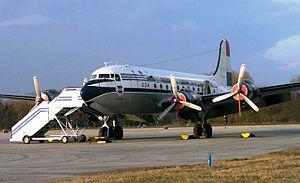
Le Douglas DC-4 est un avion de transport quadrimoteur construit par Douglas Aircraft Company entre 1942 et 1947. Cet appareil fut le premier quadrimoteur et le premier avion à train tricycle construit par Douglas. Après avoir pris part à la Seconde Guerre mondiale sous les désignations militaires C-54 Skymaster ou R5D, le Douglas DC-4 contribua très largement au développement du transport aérien mondial et fut un acteur essentiel du pont aérien assurant le ravitaillement de Berlin durant le blocus de la ville en 1948 et 1949. Le Canadair North Star est un DC-4 remotorisé avec des Rolls-Royce Merlin et l'Aviation Traders ATL-98 Carvair un avion cargo obtenu en modifiant le fuselage avant du DC-4. Le DC-4 servit aussi de base au développement des Douglas DC-6 et Douglas DC-7.